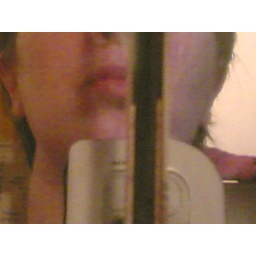
me in bathroom mirror